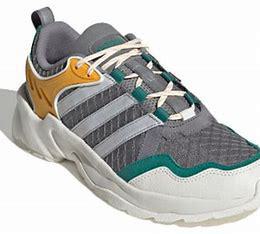
Brand: adidas
Model: neo Adidas NEO 20 20 FX